Hallam Foe (novel)

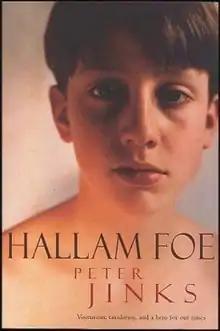
First edition

Hallam Foe is the debut novel of writer Peter Jinks. It was published on 11 August 2001 and has inspired a film adaptation by Ed Whitmore, by the same name, which stars Jamie Bell, and was released in the UK on 31 August 2007.